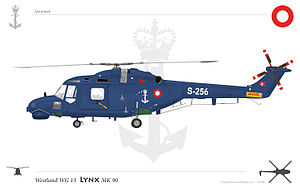
Westland Lynx
Dansk Super Lynx Mk.90B
Westland Lynx eller Westland SuperLynx er en mindre, men alsidig helikopter udviklet af Westland Helicopters i Storbritannien.